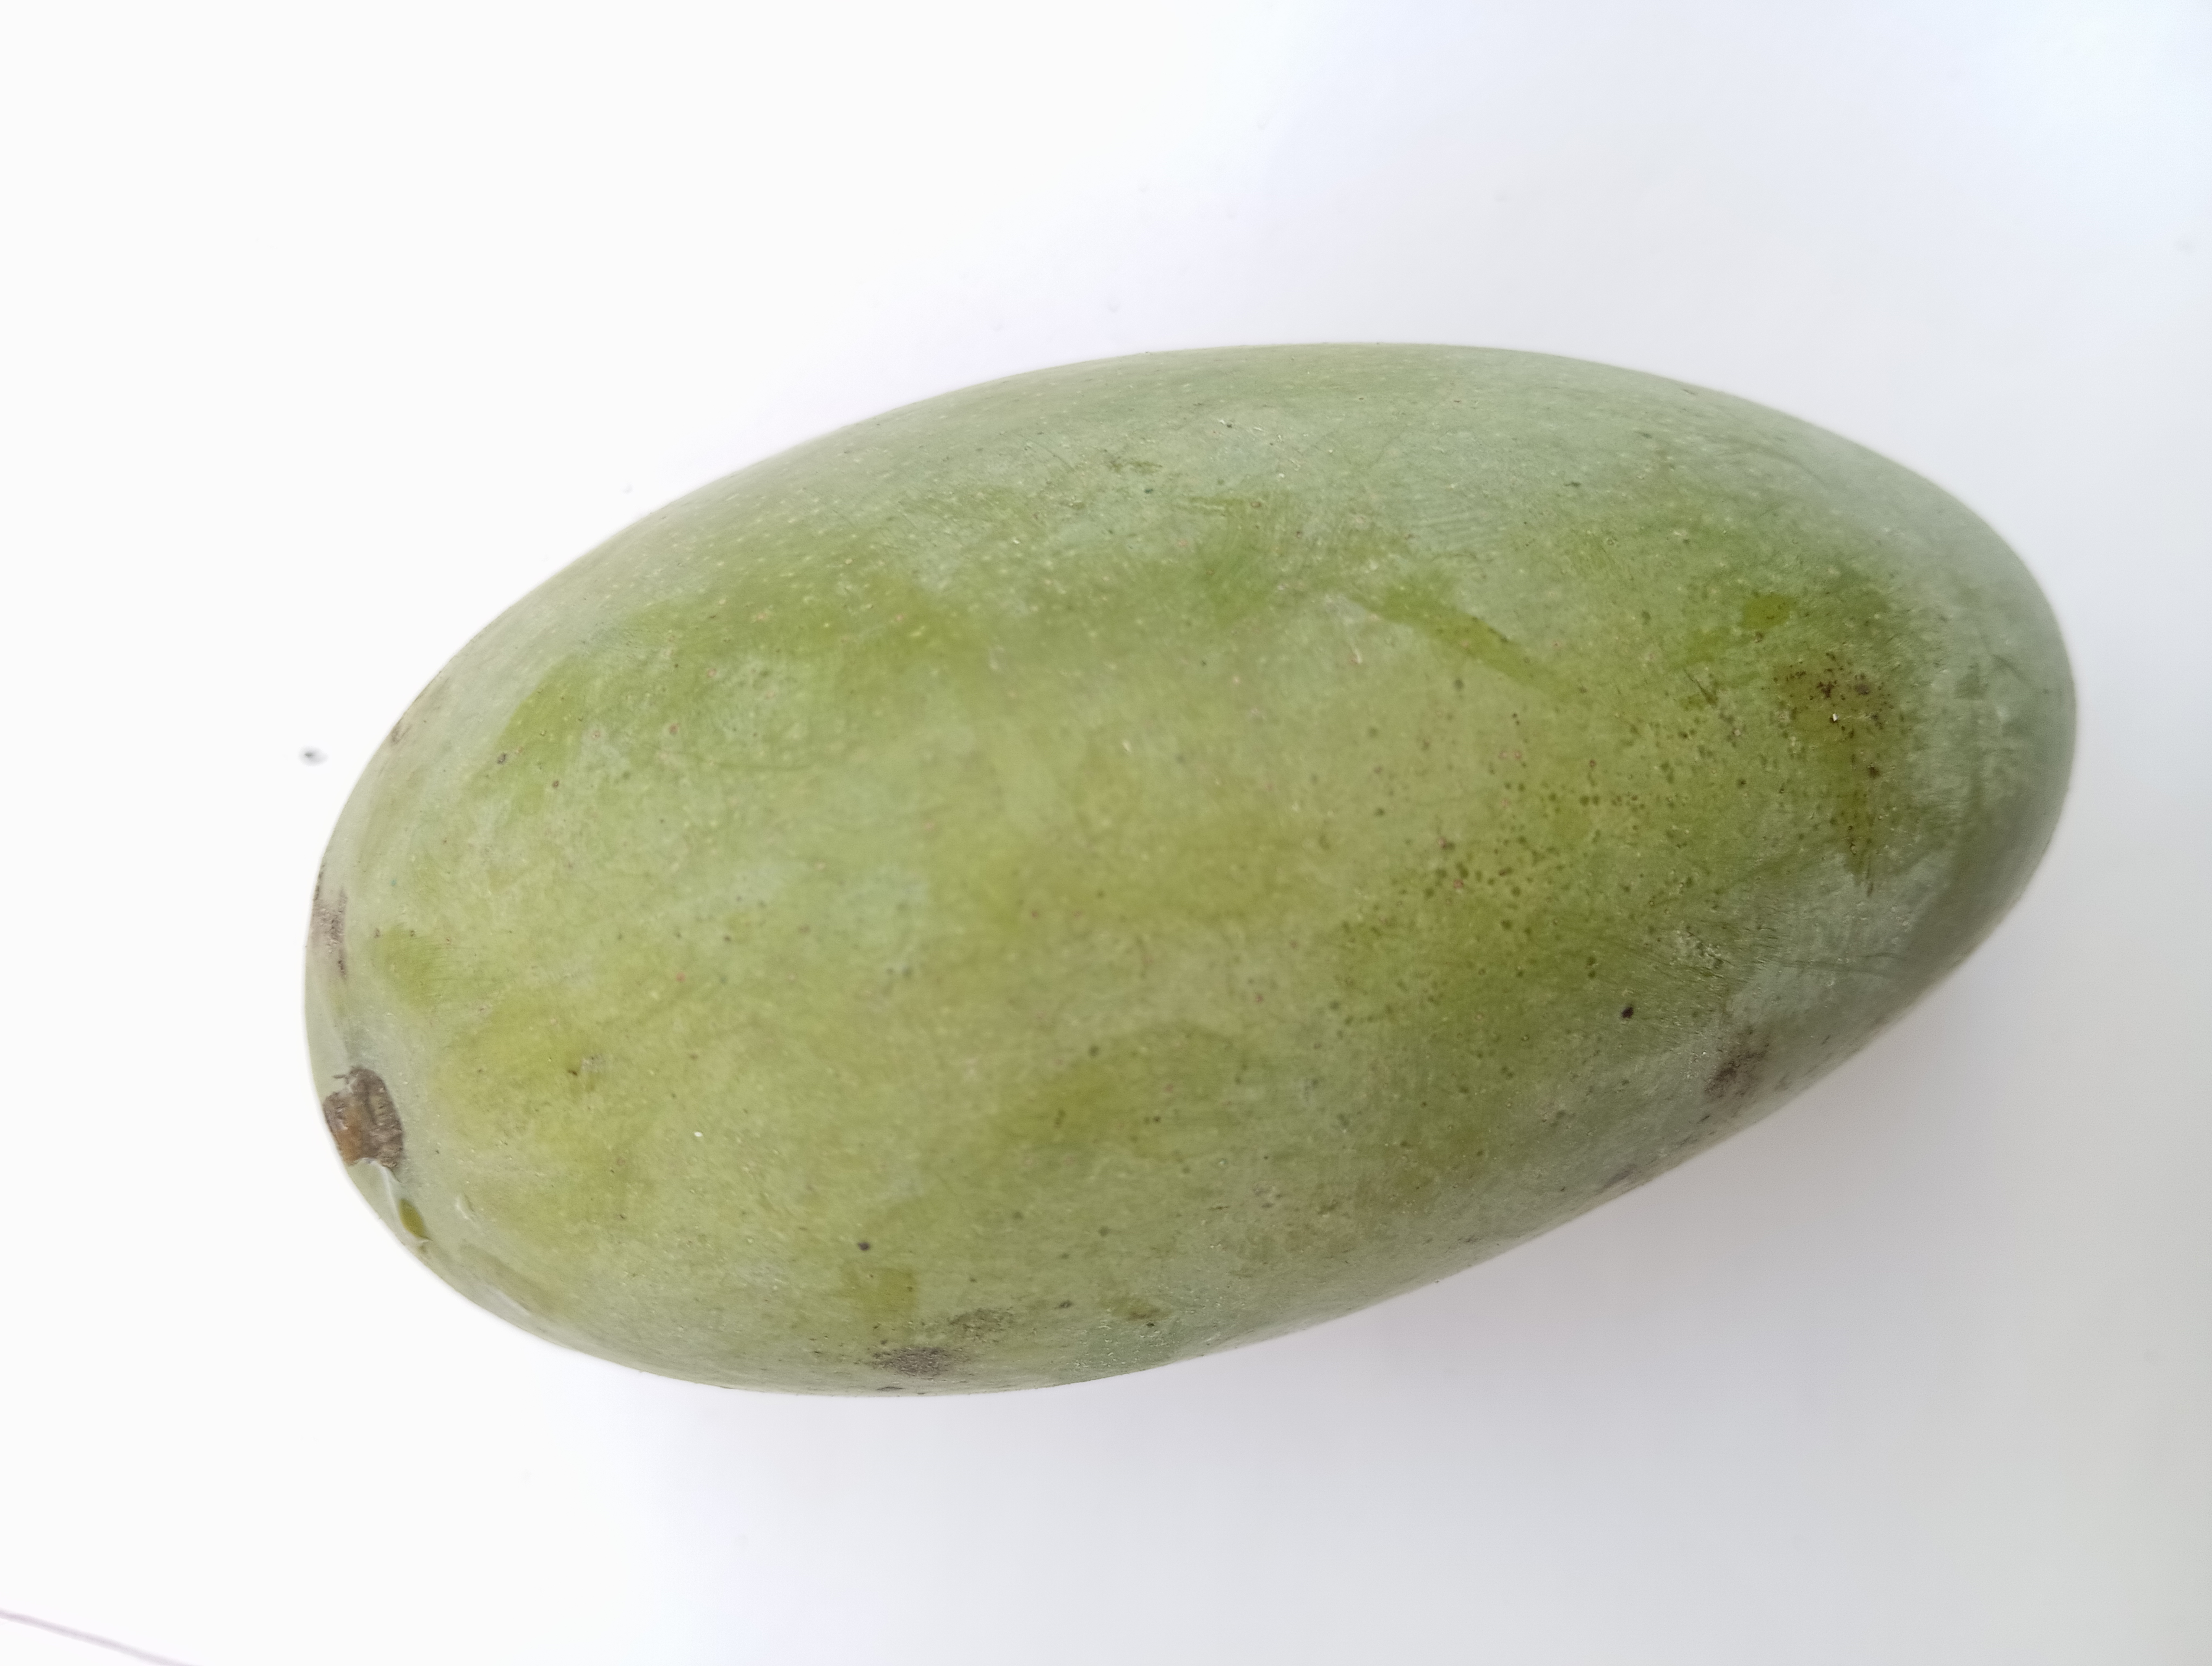
Mango variety: Amrapali